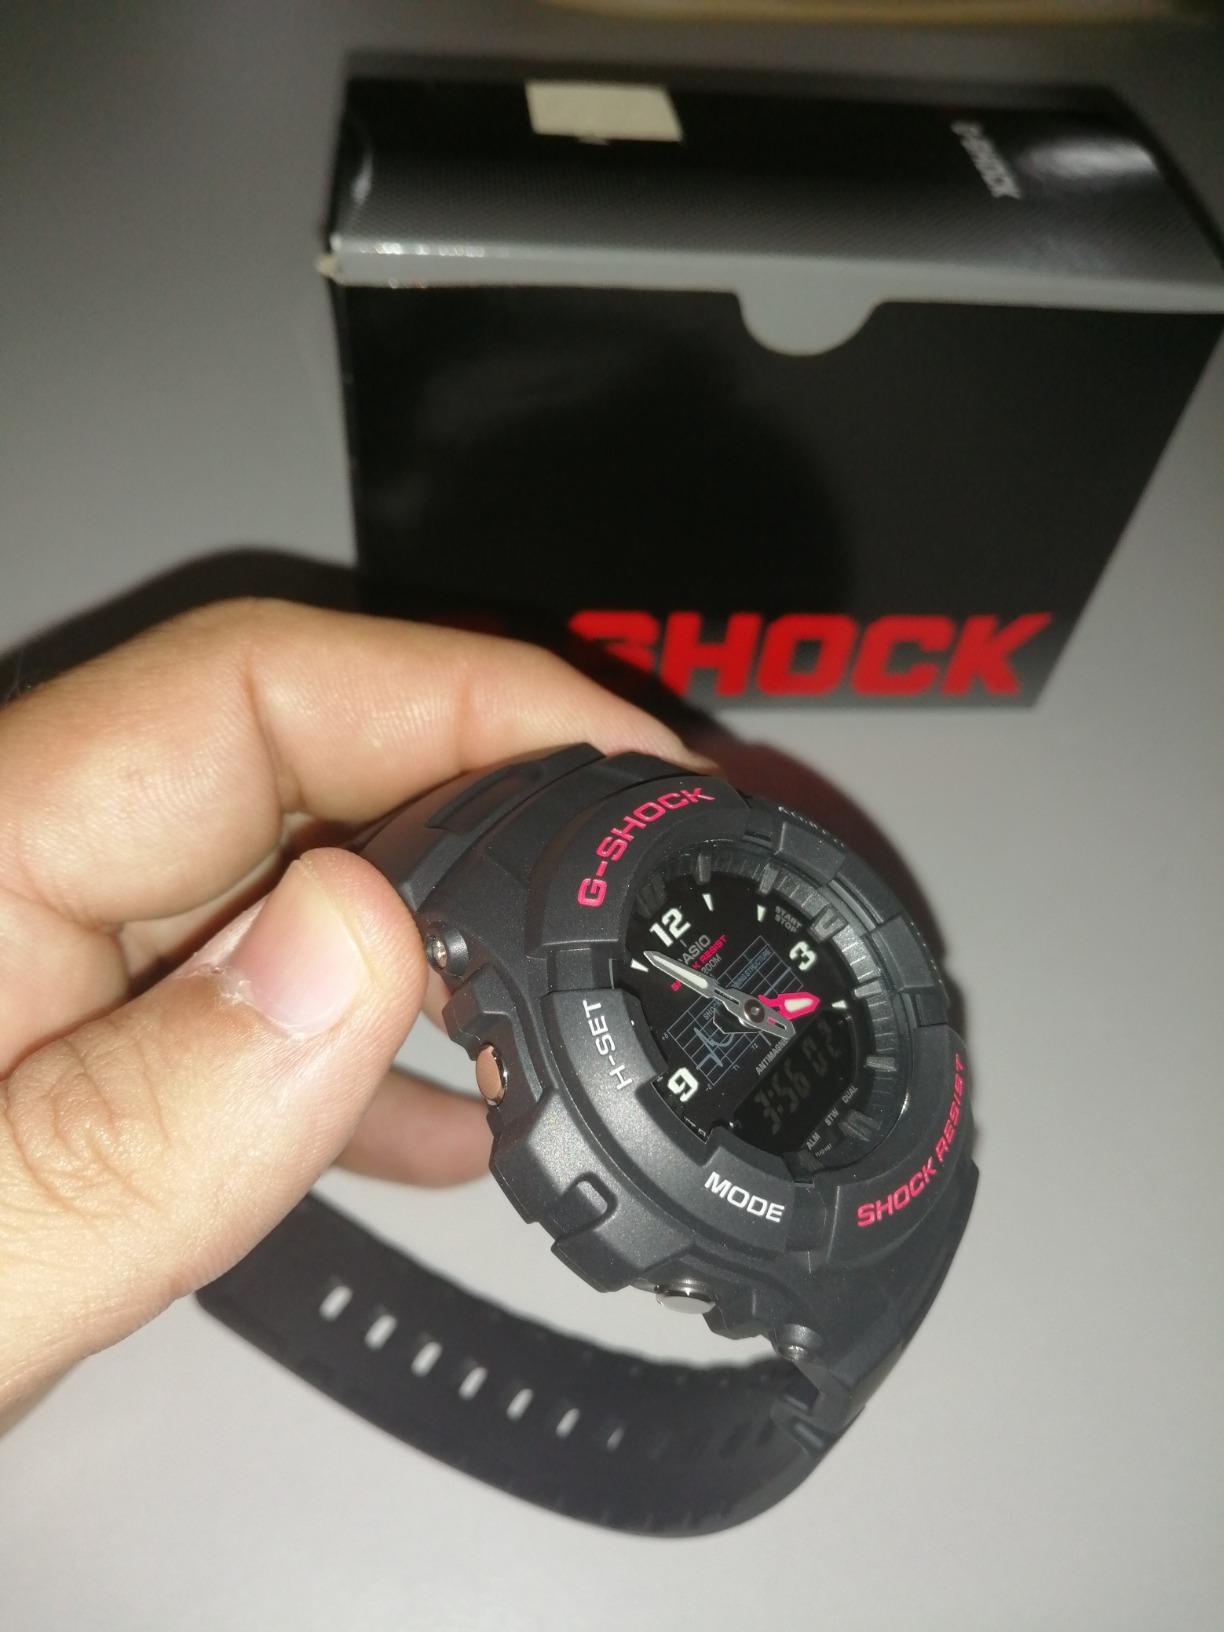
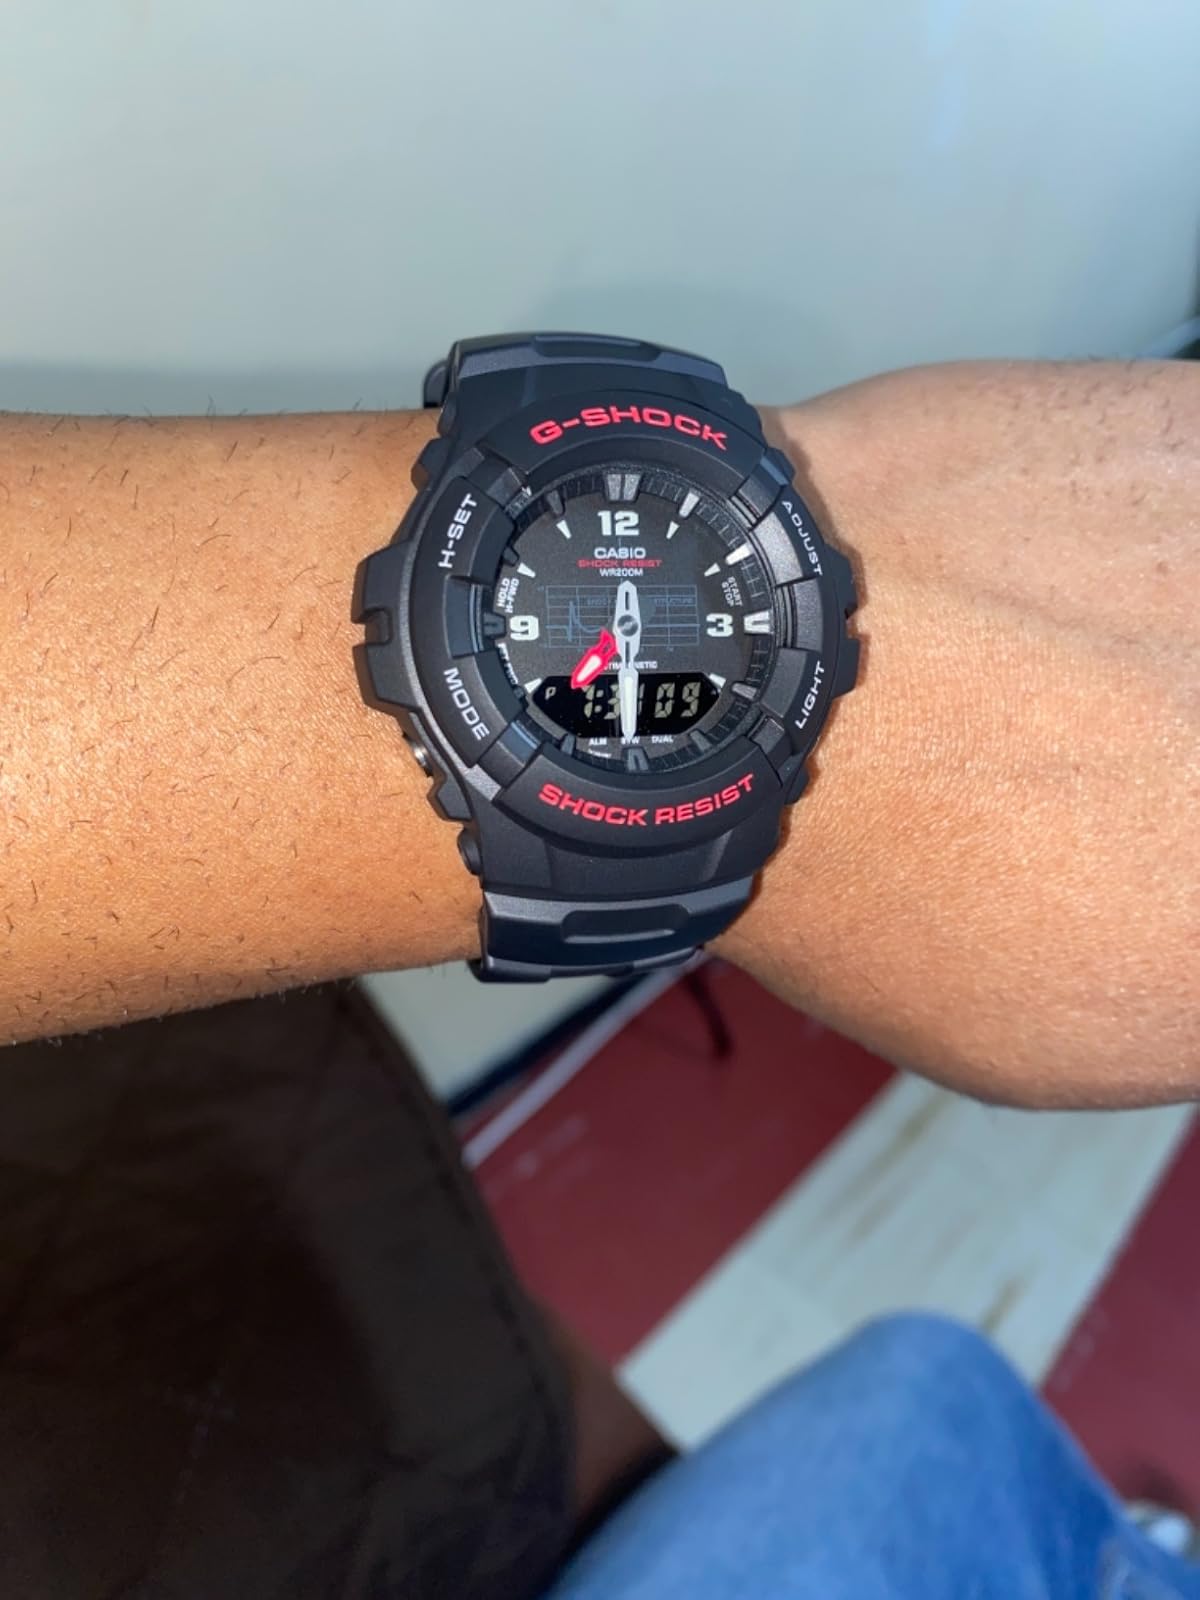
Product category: accessories_watch
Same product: yes